New College Boat Club

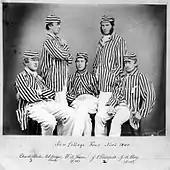
A New College IV in rowing blazers in 1860

Partly due to the college's status as one of the smallest colleges in Oxford and its disproportionately small number of undergraduates, New College's initial presence and performance in college bumps racing was poor. Their first recorded Eights campaign in 1840 started and ended at the bottom of the bumps chart ('footship'), and involved several days where the college failed to put out a crew. Following this, New entered a boat in just two of the following 23 years of Eights, despite a rule that permitted them and other weaker colleges to form composite crews.